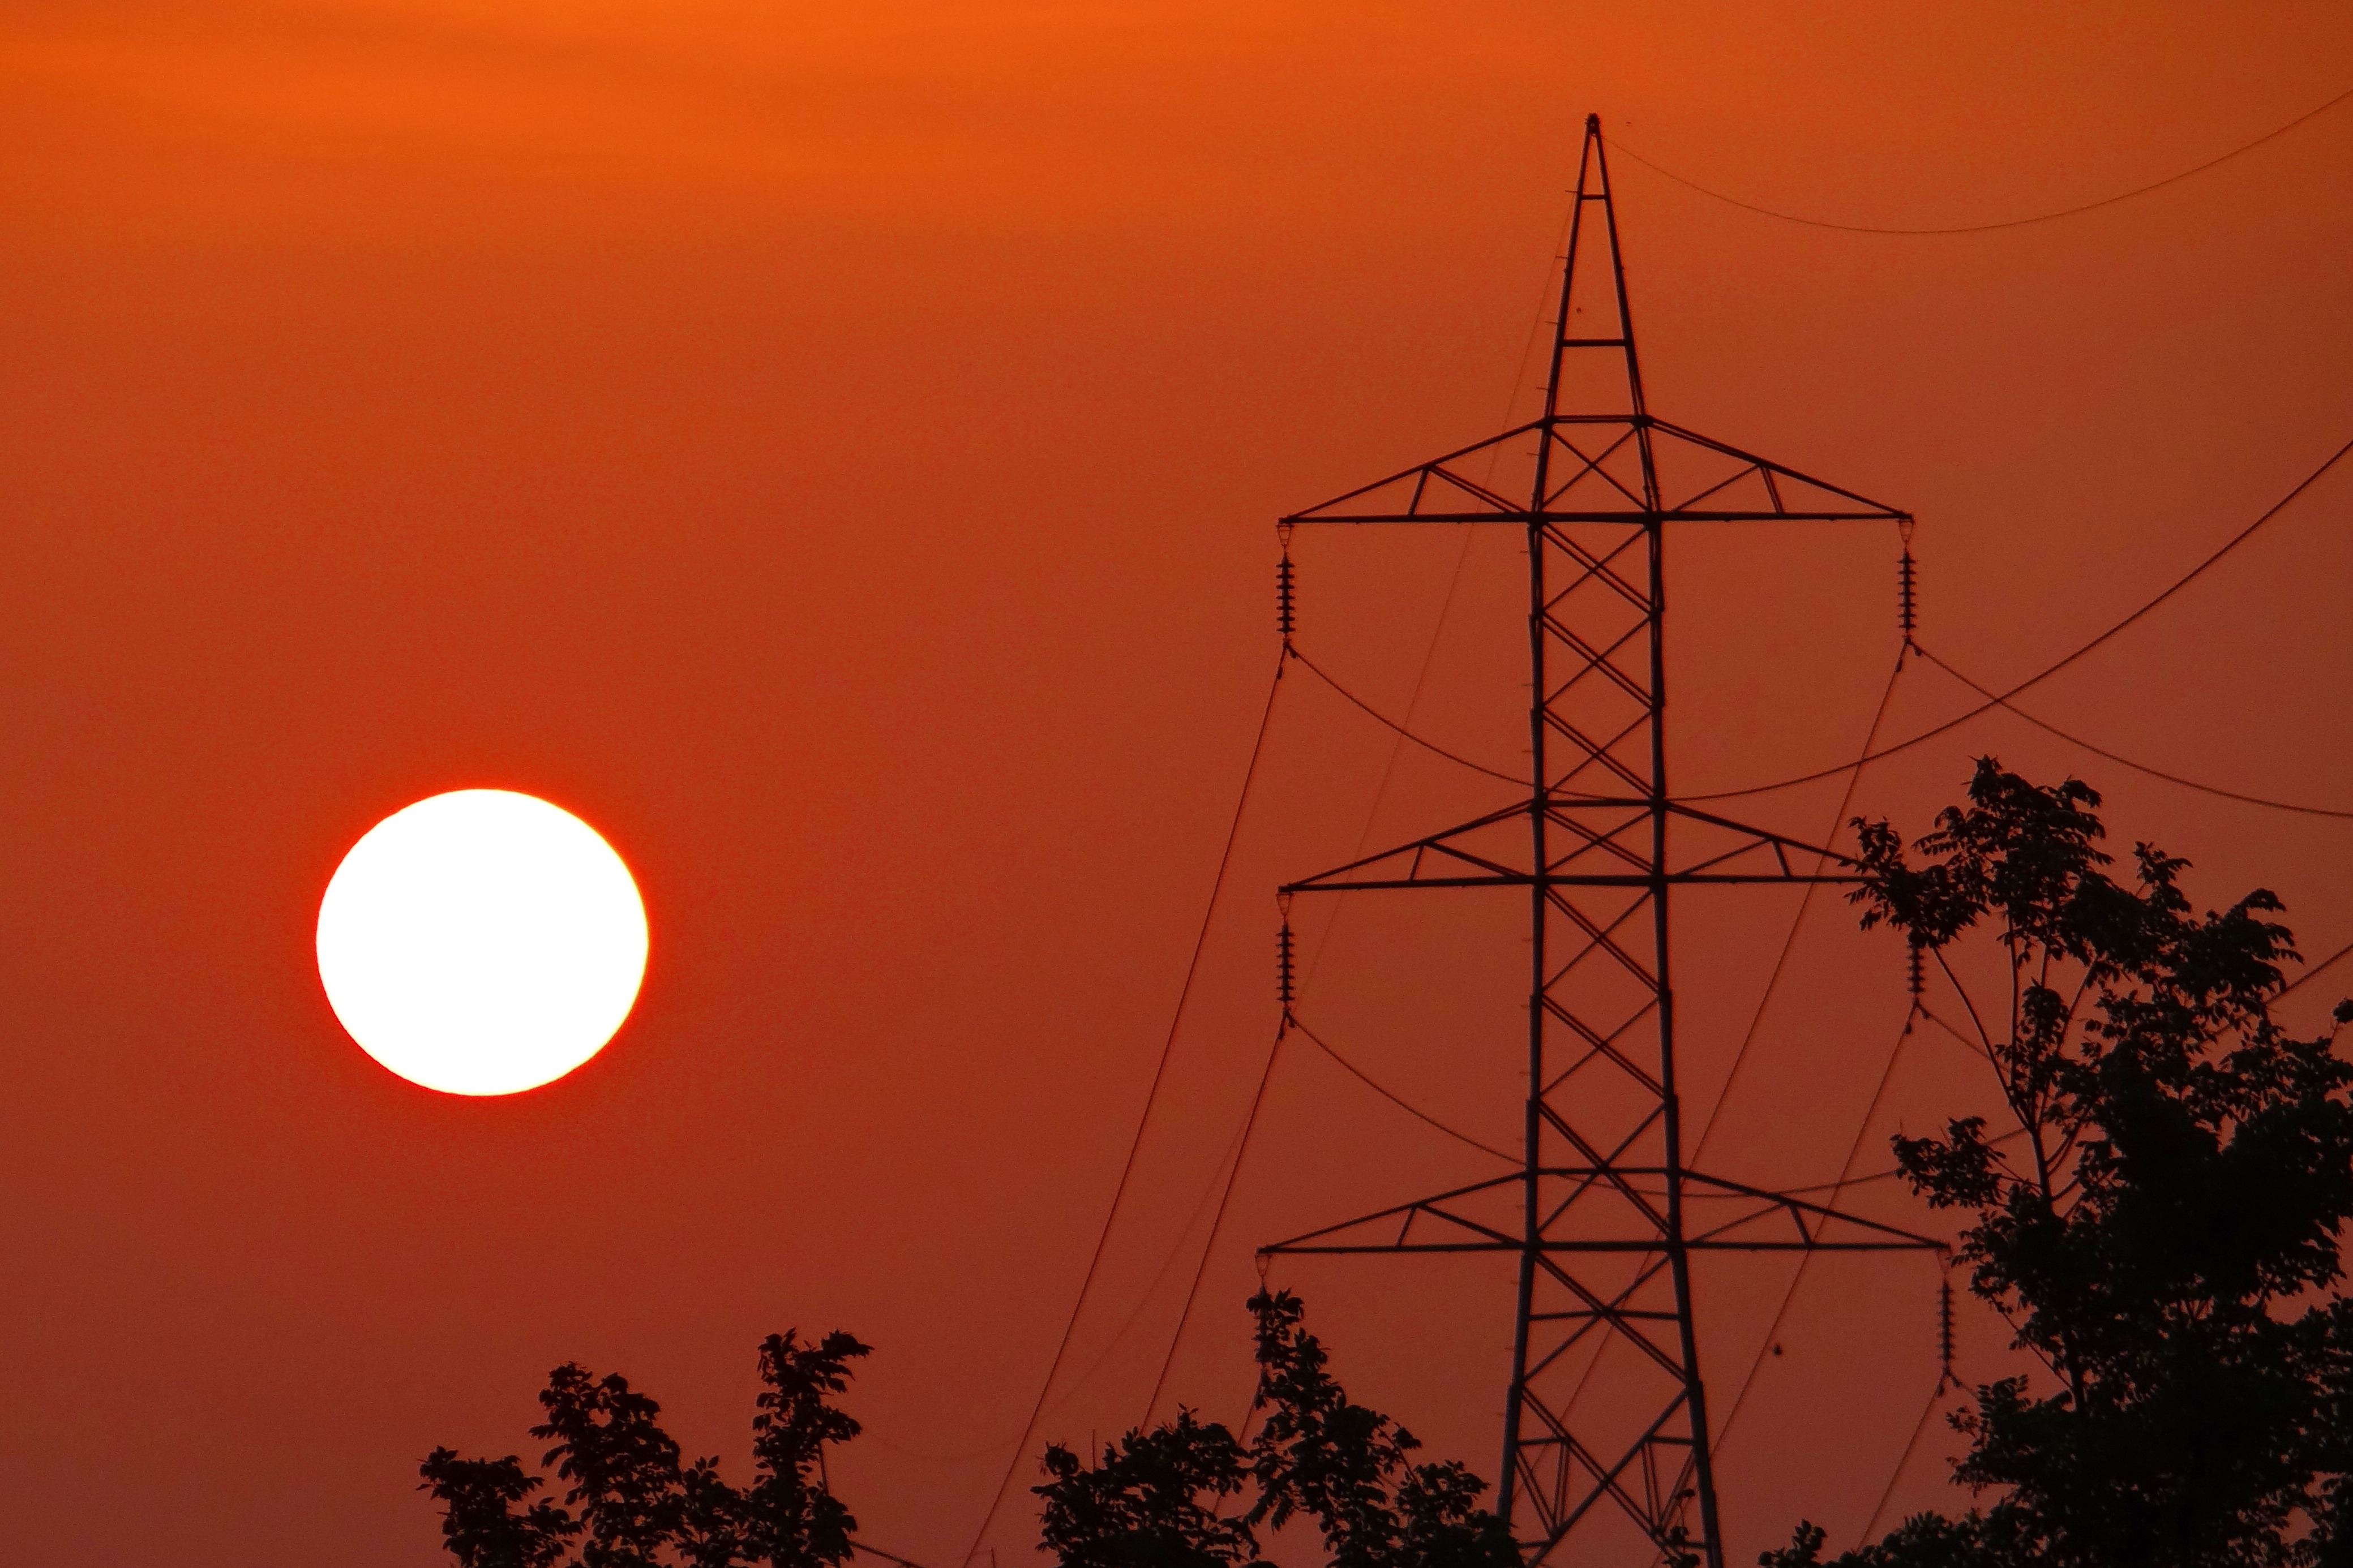
cloud, sky, sunset, dusk, evening, line, tower, electricity, india, afterglow, karnataka, transmission tower, electric tower, shimoga, overhead power line, electric pylon